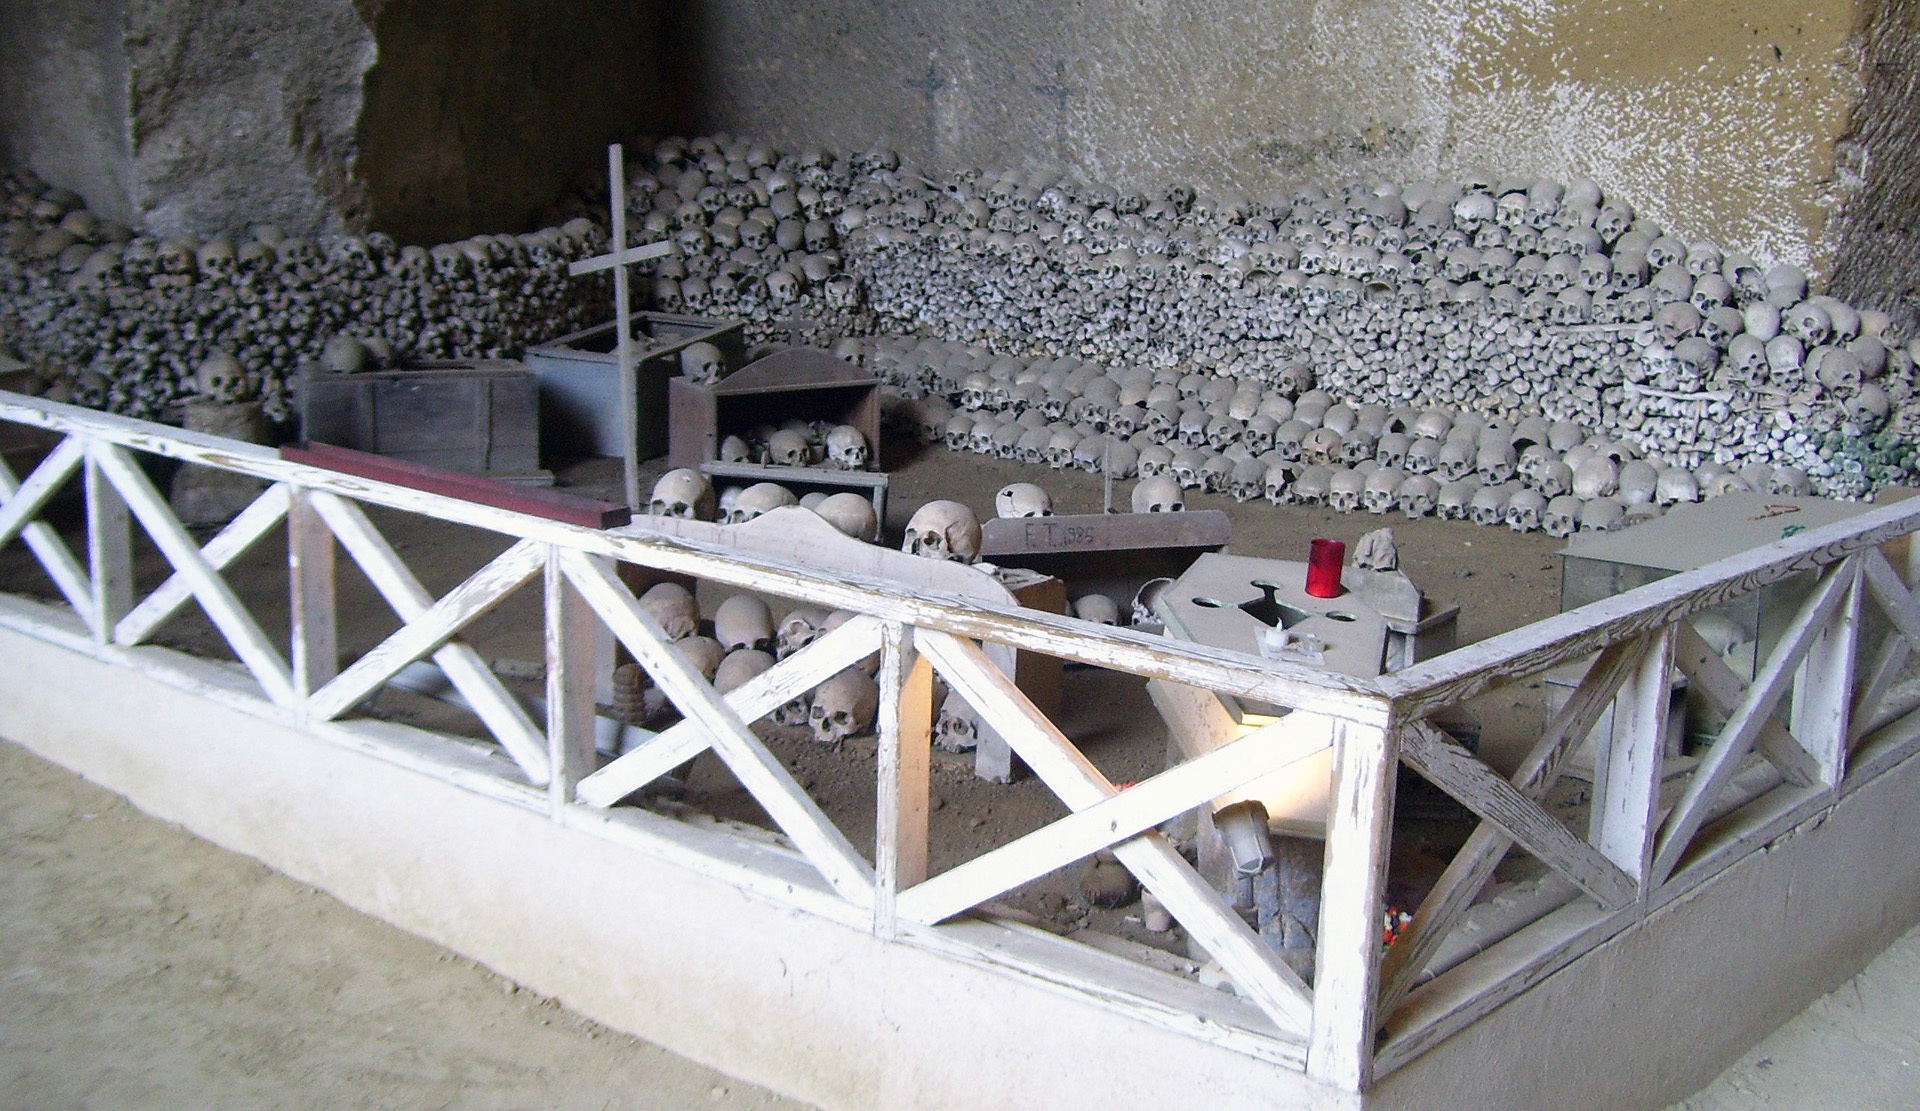
wall, beam, cemetery, material, bones, skulls